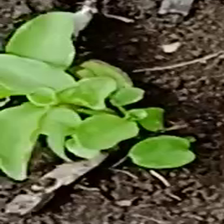
Weed species: Kena_(Commplina_benghalensio)